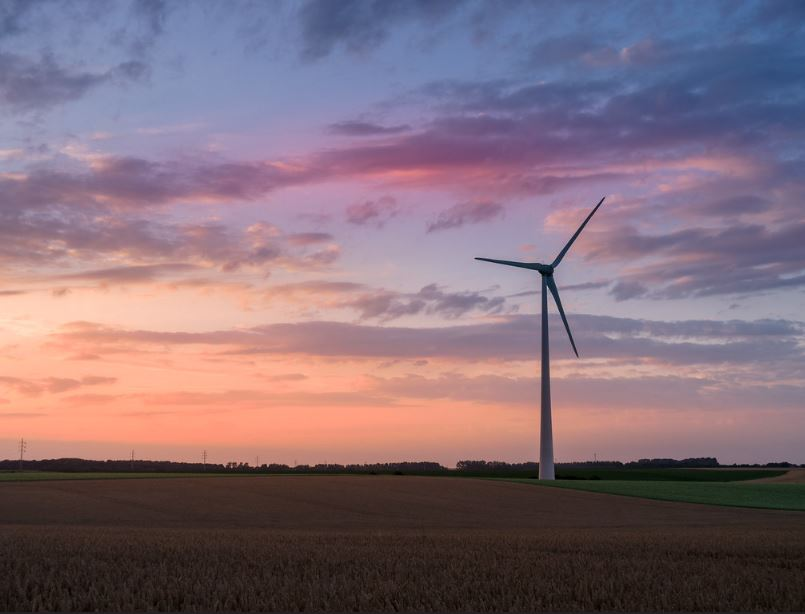
Fire: no
Smoke: no